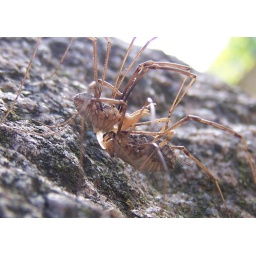
Phalangium opilio, male on the left and female on the right, taken in Copenhagen, Denmark.